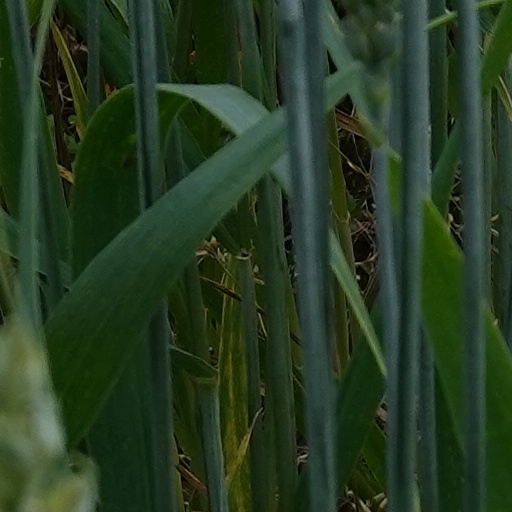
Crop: wheat